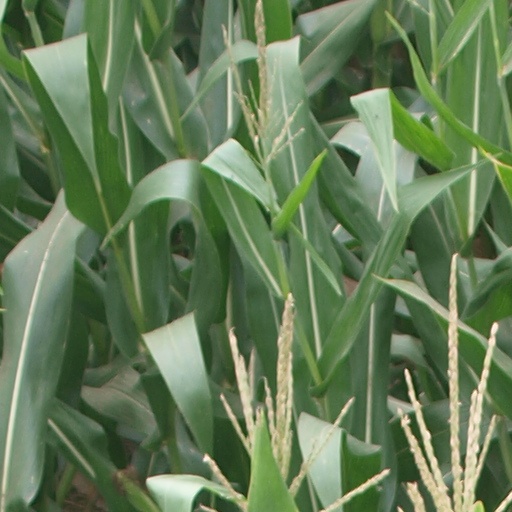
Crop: maize; corn